Endometrial intraepithelial neoplasia

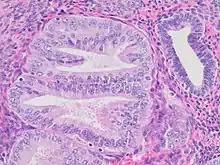
Histopathology of endometrial intraepithelial neoplasia (EIN), with its typical features: - Architectural gland crowding - Altered cytology relative to background glands - Minimum size of 1 mm - Exclusion of adenocarcinoma - Exclusion of mimics Mitoses should also preferably be seen. Compare to normal endometrial gland at right.

Endometrial intraepithelial neoplasia (EIN) is a premalignant lesion of the uterine lining that predisposes to endometrioid endometrial adenocarcinoma. It is composed of a collection of abnormal endometrial cells, arising from the glands that line the uterus, which have a tendency over time to progress to the most common form of uterine cancer—endometrial adenocarcinoma, endometrioid type.